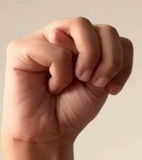
ASL sign: M